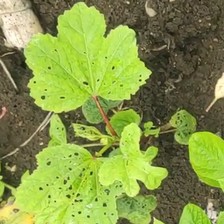
Weed species: Little_Mallow(Malva parviflora)